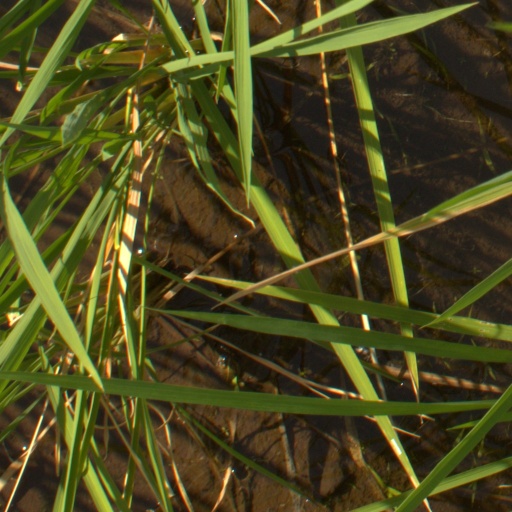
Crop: rice